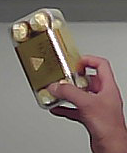
Product: rocher_chocolate